Coin, Iowa

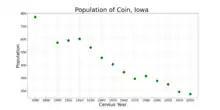
The population of Coin, Iowa from US census data

As of the census of 2020, there were 176 people, 76 households, and 47 families residing in the city. The population density was 196.9 inhabitants per square mile (76.0/km). There were 91 housing units at an average density of 101.8 per square mile (39.3/km). The racial makeup of the city was 90.3% White, 0.6% Black or African American, 0.0% Native American, 0.0% Asian, 0.0% Pacific Islander, 0.6% from other races and 8.5% from two or more races. Hispanic or Latino persons of any race comprised 0.6% of the population.